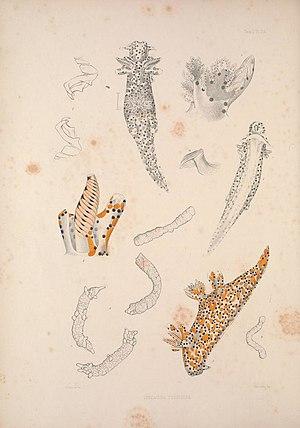
Le Thécacère emplumé est une espèce de nudibranche de la famille des Polyceridae. Le corps de ce mollusque est blanc et constellé de taches orange et noires. Il mesure jusqu'à 30 mm de longueur. L'espèce est reconnaissable grâce à la touffe branchiale en forme de fer à cheval visible sur son dos et aux fourreaux incomplets à la base des rhinophores. T. pennigera a une aire de distribution conséquente comprenant les océans Atlantique, Pacifique, Indien et la mer Méditerranée.